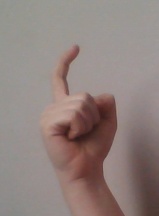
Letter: ra